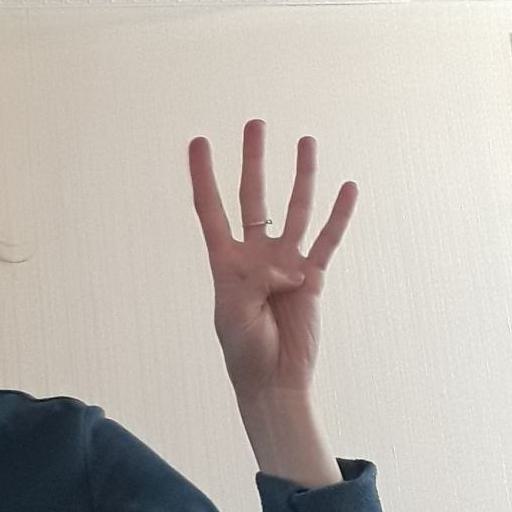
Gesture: four